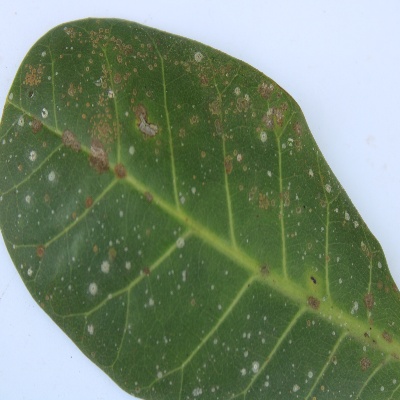
Crop: Cashew
Condition: red rust